9th Queen's Royal Lancers

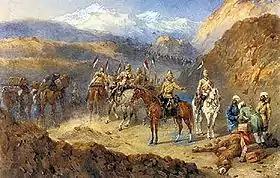
The 9th Lancers under the command of Lieutenant Colonel Henry Bushman on the march to Kandahar in autumn 1880, painted by Orlando Norie. The troops would march in the early morning to avoid the full heat of the sun, halting a few minutes every hour. In this way, the column managed to cover up to 20 miles a day.

The regiment was posted to India in 1842. It saw action at the Battle of Punniar in December 1843 during the Gwalior campaign. It also fought at the Battle of Sobraon in February 1846 during the First Anglo-Sikh War and undertook a successful charge at the Battle of Gujrat in February 1849 during the Second Anglo-Sikh War. The regiment then fought at the siege and capture of Delhi and the relief of Lucknow in summer 1857, as well as the capture of Lucknow in spring 1858 during the Indian Rebellion: the regiment, which was described by the rebels as "the Delhi Spearmen", was awarded twelve Victoria Crosses. It was described by an ally as: